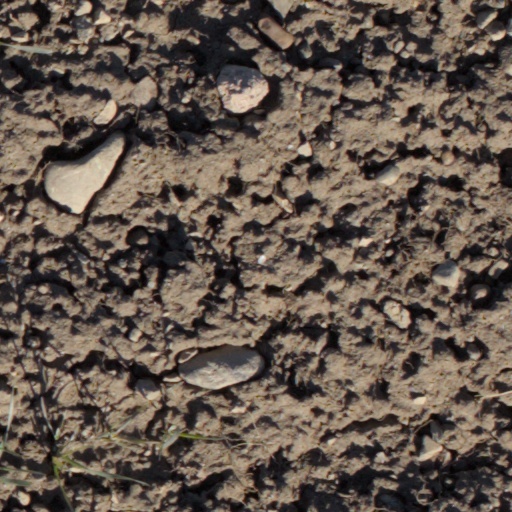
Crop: wheat